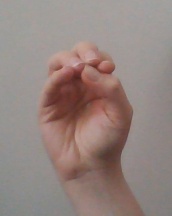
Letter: ha